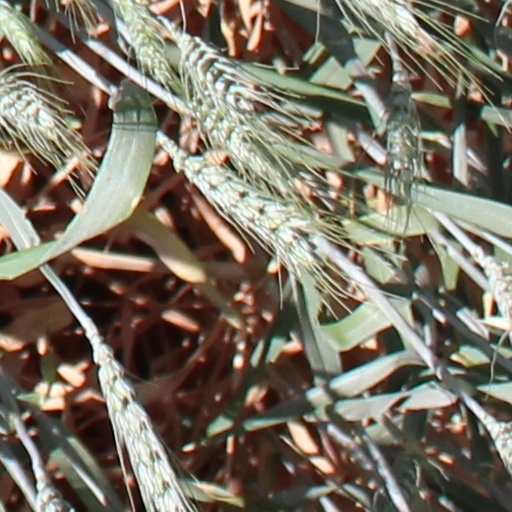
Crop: wheat